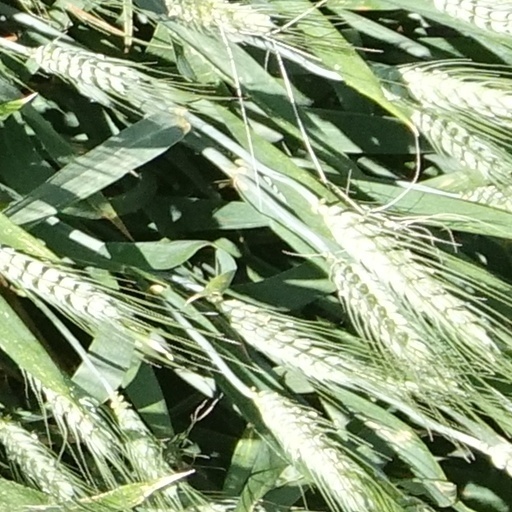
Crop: wheat